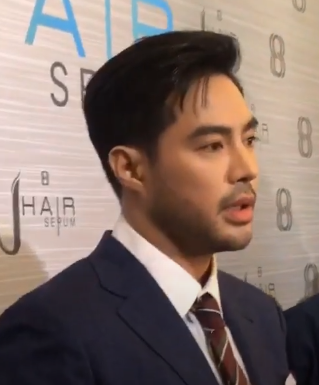
จรณ โสรัตน์

| birth_place = จังหวัดลพบุรี ประเทศไทย
| birth_name = จรณ สอโส
| ค่าย = ช่อง 3 เอชดี|สถานีวิทยุโทรทัศน์ไทยทีวีสีช่อง 3 (2554–2564)
| years_active = พ.ศ. 2551–ปัจจุบัน
| ส่วนสูง =
| image = จรณ โสรัตน์ 2020.png
| alias = ณวศพงศ์ อนันฑ์โภคิน
| name = จรณ โสรัตน์
|ส่วนสูง = 180 เซนติเมตร
จรณ โสรัตน์ (เกิด 23 พฤษภาคม พ.ศ. 2531) ชื่อเล่น ท็อป เป็นนักแสดงชายชาวไทย อดีตนักแสดงสังกัดช่อง 3 เอชดี|สถานีวิทยุโทรทัศน์ไทยทีวีสีช่อง 3 ปัจจุบันเป็นนักแสดงอิสระ
== ประวัติ ==
จรณ โสรัตน์ มีชื่อเล่นว่า ท็อป เกิดเมื่อวันที่ 23 พฤษภาคม พ.ศ. 2531 ที่อำเภอชัยบาดาล จังหวัดลพบุรี จบการศึกษาระดับอนุบาลและประถมศึกษาจาก โรงเรียนจินดารัตน์ มัธยมศึกษาตอนต้นจาก โรงเรียนวินิตศึกษา ในพระราชูปถัมภ์ฯ มัธยมศึกษาตอนปลายจาก โรงเรียนพิบูลวิทยาลัย ระดับปริญญาตรีจาก คณะวิศวกรรมศาสตร์ สถาบันเทคโนโลยีพระจอมเกล้าเจ้าคุณทหารลาดกระบัง
จรณเคยคบหากับพิมพ์ชนก ลือวิเศษไพบูลย์ ก่อนที่จะเลิกรากันไป จากนั้นได้คบหากับนัดดาภรณ์ นิวาตวงศ์ "ใบเฟิร์น" เอ่ยปากยินดีกับรักใหม่ของ "ท็อป จรณ" เปิดตัวคบ "หยดน้ำ" แต่ท้ายที่สุดทั้งคู่ก็ต้องเลิกราไปในปี พ.ศ. 2563 "ท็อป จรณ" ยอมรับเลิก "หยดน้ำ" แล้ว เคลียร์ปมแจ้งความผิดคน จนถูกฟ้องกลับ
== เข้าสู่วงการ ==
ท็อป จรณ ก้าวเข้าสู่วงการจากการถ่ายแบบนิตยสารและถ่ายโฆษณาก่อนจะได้แสดงภาพยนตร์เรื่องแรกคือเรื่อง เฟรนด์ชิพ เธอกับฉัน เมื่อปี พ.ศ. 2551 โดยรับบทเป็น แหลม จากนั้นจึงได้เข้ามาเซ็นสัญญาเป็นนักแสดงในสังกัด ช่อง 3 เมื่อปี พ.ศ. 2554 โดยมีละครเรื่องแรกกับทางช่องคือเรื่อง เหนือเมฆ 2 มือปราบจอมขมังเวทย์ เมื่อปี พ.ศ. 2555 รับบทเป็น คมศร สุริยน ต่อมามีผลงานละครเรื่องที่ 2 คือซีรีส์ สุภาพบุรุษจุฑาเทพ ตอน คุณชายรัชชานนท์ เมื่อปี พ.ศ. 2556 โดยรับบทเป็น เรืออากาศโท หม่อมหลวงชัชวีร์ เทวพรหม/เจ้าหลวงรังสิมันตุ์ พูคำวงศ์ ประวัติ ท็อป จรณ โสรัตน์ และมีละครกับทางช่อง 3 เรื่อยมาจนกระทั่งไม่ต่อสัญญาและหมดสัญญาเมื่อปี พ.ศ. 2564 กลายเป็นนักแสดงอิสระในที่สุดโดยละครเรื่องสุดท้ายที่เล่นไว้ให้กับทางช่อง 3คือเรื่อง ปมเสน่หา "ท็อป จรณ" ไม่ต่อสัญญาช่อง ผันตัวเป็นนักแสดงอิสระ
== ผลงาน ==
=== ภาพยนตร์ ===
=== ละครโทรทัศน์ ===
| class="wikitable" width = "50%" style = "text-align:center"
|-
! ปี พ.ศ. !! เรื่อง !! บทบาท !! หมายเหตุ !! ออกอากาศ
|-
| 2555
| "เหนือเมฆ 2 มือปราบจอมขมังเวทย์"
| คมศร สุริยน
|
| rowspan="17" | ช่อง 3
|-
| rowspan="4" | 2556
| "สุภาพบุรุษจุฑาเทพ (ละครโทรทัศน์)|สุภาพบุรุษจุฑาเทพคุณชายพุฒิภัทร"
| เรืออากาศโท หม่อมหลวงชัชวีร์ เทวพรหม (คุณชัช) (รับเชิญ)
|-
| "สุภาพบุรุษจุฑาเทพ (ละครโทรทัศน์)|สุภาพบุรุษจุฑาเทพคุณชายรัชชานนท์"
| เรืออากาศโท หม่อมหลวงชัชวีร์ เทวพรหม (คุณชัช) / เจ้าชายรังสิมันตุ์ พูคำวงศ์
|
|-
| "สุภาพบุรุษจุฑาเทพ (ละครโทรทัศน์)|สุภาพบุรุษจุฑาเทพคุณชายรณพีร์"
| เจ้าหลวงรังสิมันตุ์ พูคำวงศ์
|รับเชิญ
|-
| "สื่อรักสัมผัสหัวใจ 2"
| พงอินทร์ ณ เวียงทับ / โจ้
|
|-
| rowspan="2" | 2557
| "เวียงร้อยดาว"
| ปรมัตถ์
|
|-
| "สามีตีตรา"
| ศิวา (ตัวร้ายเรื่องแรก)
|
|-
| 2558
| "ห้องหุ่น"
| สันติ / ธานินทร์
|
|-
| rowspan="2" | 2559
| "ชาติพยัคฆ์"
| กล้า
|
|-
| "กุหลาบตัดเพชร"
| ดนุภพ พิชิตธรรมชัย / กุหลาบขาว
|
|-
| 2560
| "รักหลงโรง"
| ตุลา รักษ์ศิริสกุล
|
|-
| rowspan="2" |2561
| "My Hero วีรบุรุษสุดที่รักตอน ลมไพรผูกรัก"
| อิสระ รัชชพลกุล / อิสร์
|
|-
| "นางบาป"
| ปาล
|
|-
| 2562
| "ตุ๊กตาผี"
| อติรุจ
|
|-
| rowspan="1" |2563
| "ทุ่งเสน่หา"
| ไพฑูรย์ สมัครเขตกรณ์
|
|-
| rowspan="1" |2564
| "เกมล่าทรชน"
| มาวิน “ท็อป จรณ” โอดบท “เกมล่าทรชน” ยาก ยอมรับบท “มาวิน” ยกระดับทางการแสดง!
|
|-
| 2565
| "ปมเสน่หา"
| ตฤณ (ตัวร้าย)
|
|-
| 2566
| "สืบสวนสำนวนรัก"
| ส.ส.วสุ ประเสริฐสิทธิศักดิ์ (สุ)
|
| ไทยพีบีเอส
|-
| rowspan="2" | 2567
| "เจ้าพ่อ (ละครโทรทัศน์)|เจ้าพ่อ"
| เพชร
|
| ช่อง 8
|-
| "เกมรักปาฏิหาริย์"
| นนท์
|
| ช่องวัน 31
|-
|
=== ซีรีส์ ===
| 2565
| Club Friday The Series : Love & Belief ความรักกับความเชื่อ
| ทะเบียนสมรส
| ภูพิง คงบุญเฉลิม (หมอภู)
|ช่องวัน 31
|-
|
=== ซิตคอม ===
== รางวัล ==
* นักแสดงชายเจ้าบทบาทยอดนิยมแห่งปี จากละคร ปมเสน่หา ช่อง 3 กินรีทองคำ มหาชน ครั้งที่ 8 (2566)
=== พิธีกร===
ออนไลน์
* พ.ศ. 2565 : TOP SECRET ทางช่อง YouTube:TOPIC
* พ.ศ. 2565 : ดวงใครไม่รู้ ยิ่งดูยิ่งน่ารัก ทางช่อง YouTube:TOPIC คู่กับ วาดฟ้า
== อ้างอิง ==
== แหล่งข้อมูลอื่น ==
*
หมวดหมู่:บุคคลจากอำเภอชัยบาดาล
หมวดหมู่:พุทธศาสนิกชนชาวไทย
หมวดหมู่:นักแสดงชายชาวไทย
หมวดหมู่:นักแสดงชายชาวไทยในศตวรรษที่ 21
หมวดหมู่:พิธีกรชาวไทย
หมวดหมู่:ยูทูบเบอร์ชาวไทย
หมวดหมู่:บุคคลจากโรงเรียนวินิตศึกษา ในพระราชูปถัมภ์ฯ
หมวดหมู่:บุคคลจากโรงเรียนพิบูลวิทยาลัย
หมวดหมู่:บุคคลจากคณะวิศวกรรมศาสตร์ สถาบันเทคโนโลยีพระจอมเกล้าเจ้าคุณทหารลาดกระบัง
หมวดหมู่:นักแสดงสังกัดช่อง 3
หมวดหมู่:นักแสดงอิสระชาวไทย